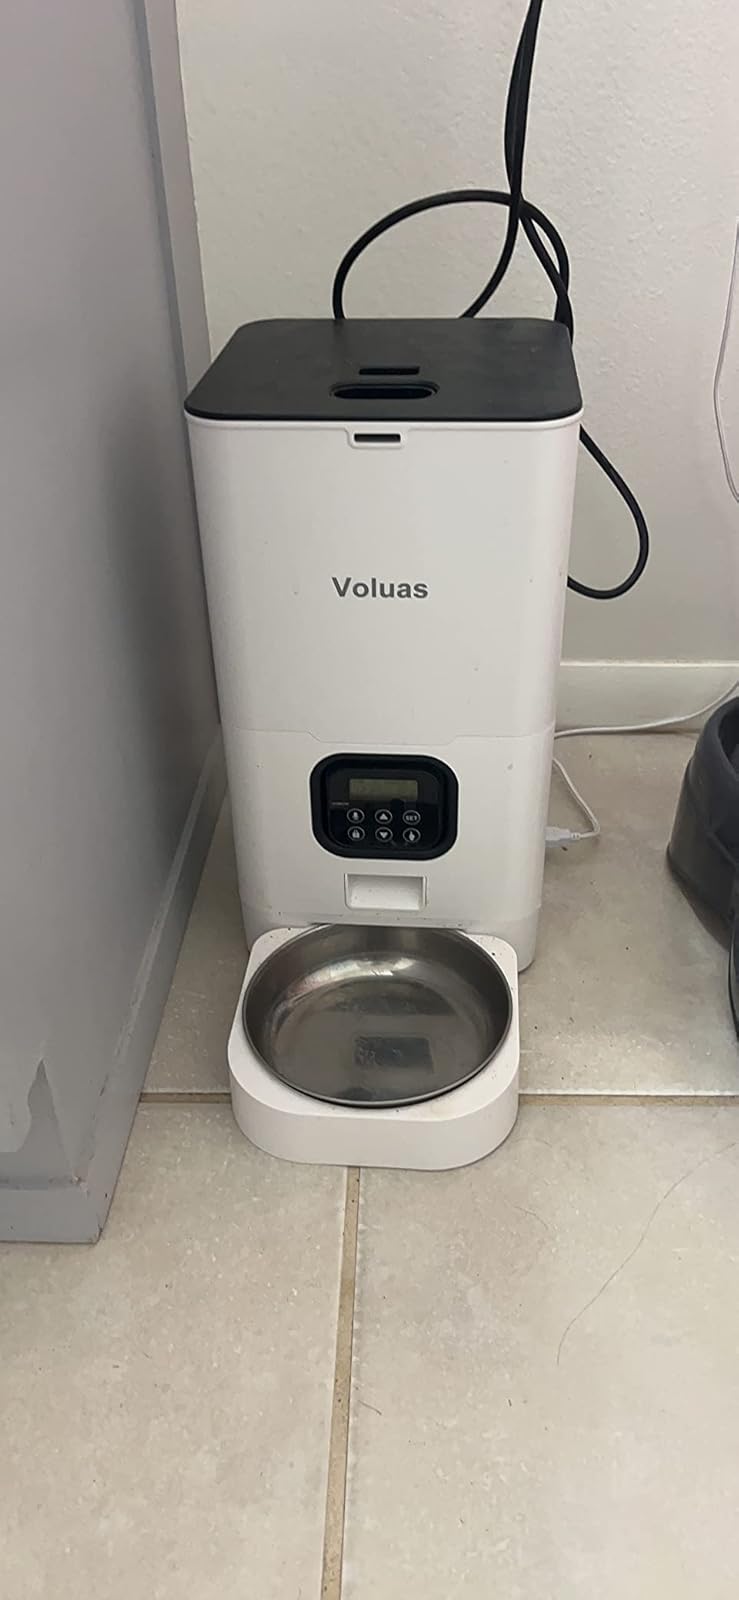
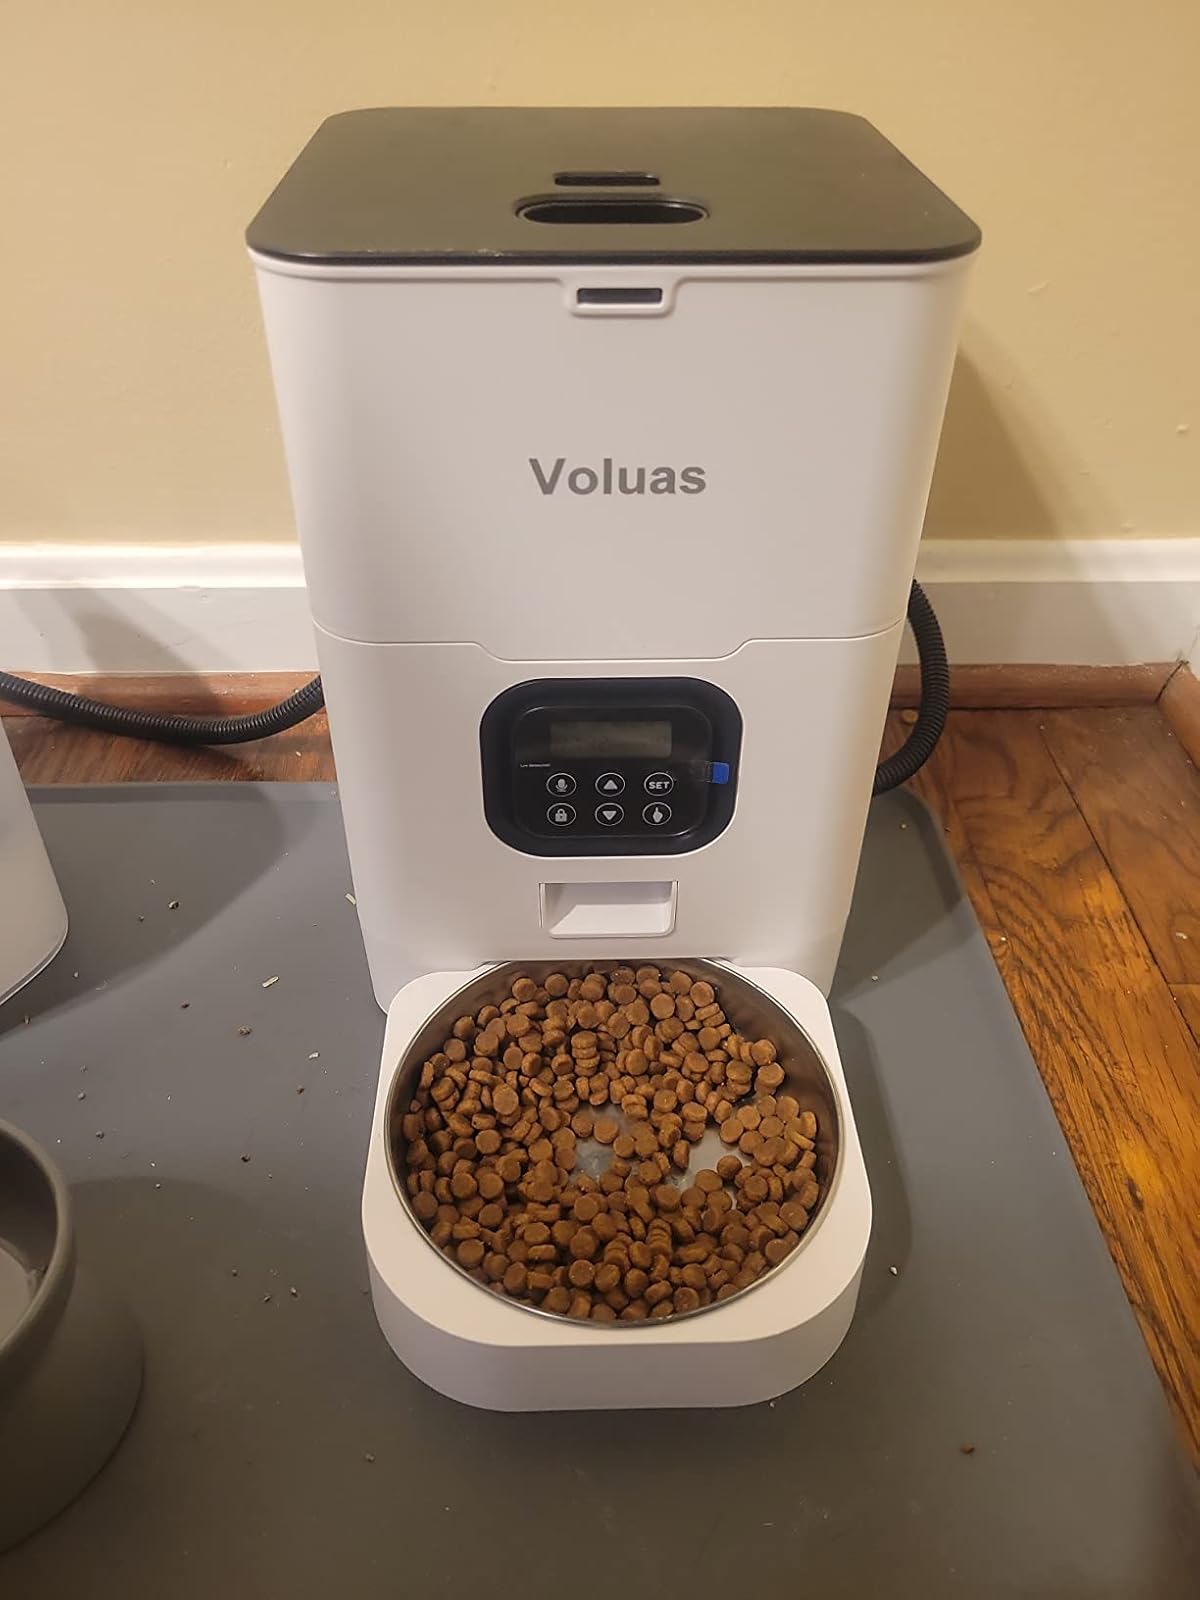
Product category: items_feeder
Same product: yes